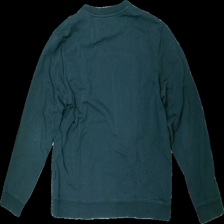
View: back
Type: Sweater
Category: Ladies
Brand: Bondelid
Colors: Green, White, Beige
Material: 100% bomull
Pattern: Logo print
Cut: C-collar
Size: L
Season: All
Stains: Minor
Damage: blekt tyg
Damage location: top center
Price range: <50
Recommended usage: Reuse
Description: grön långärmad tröja med tryck